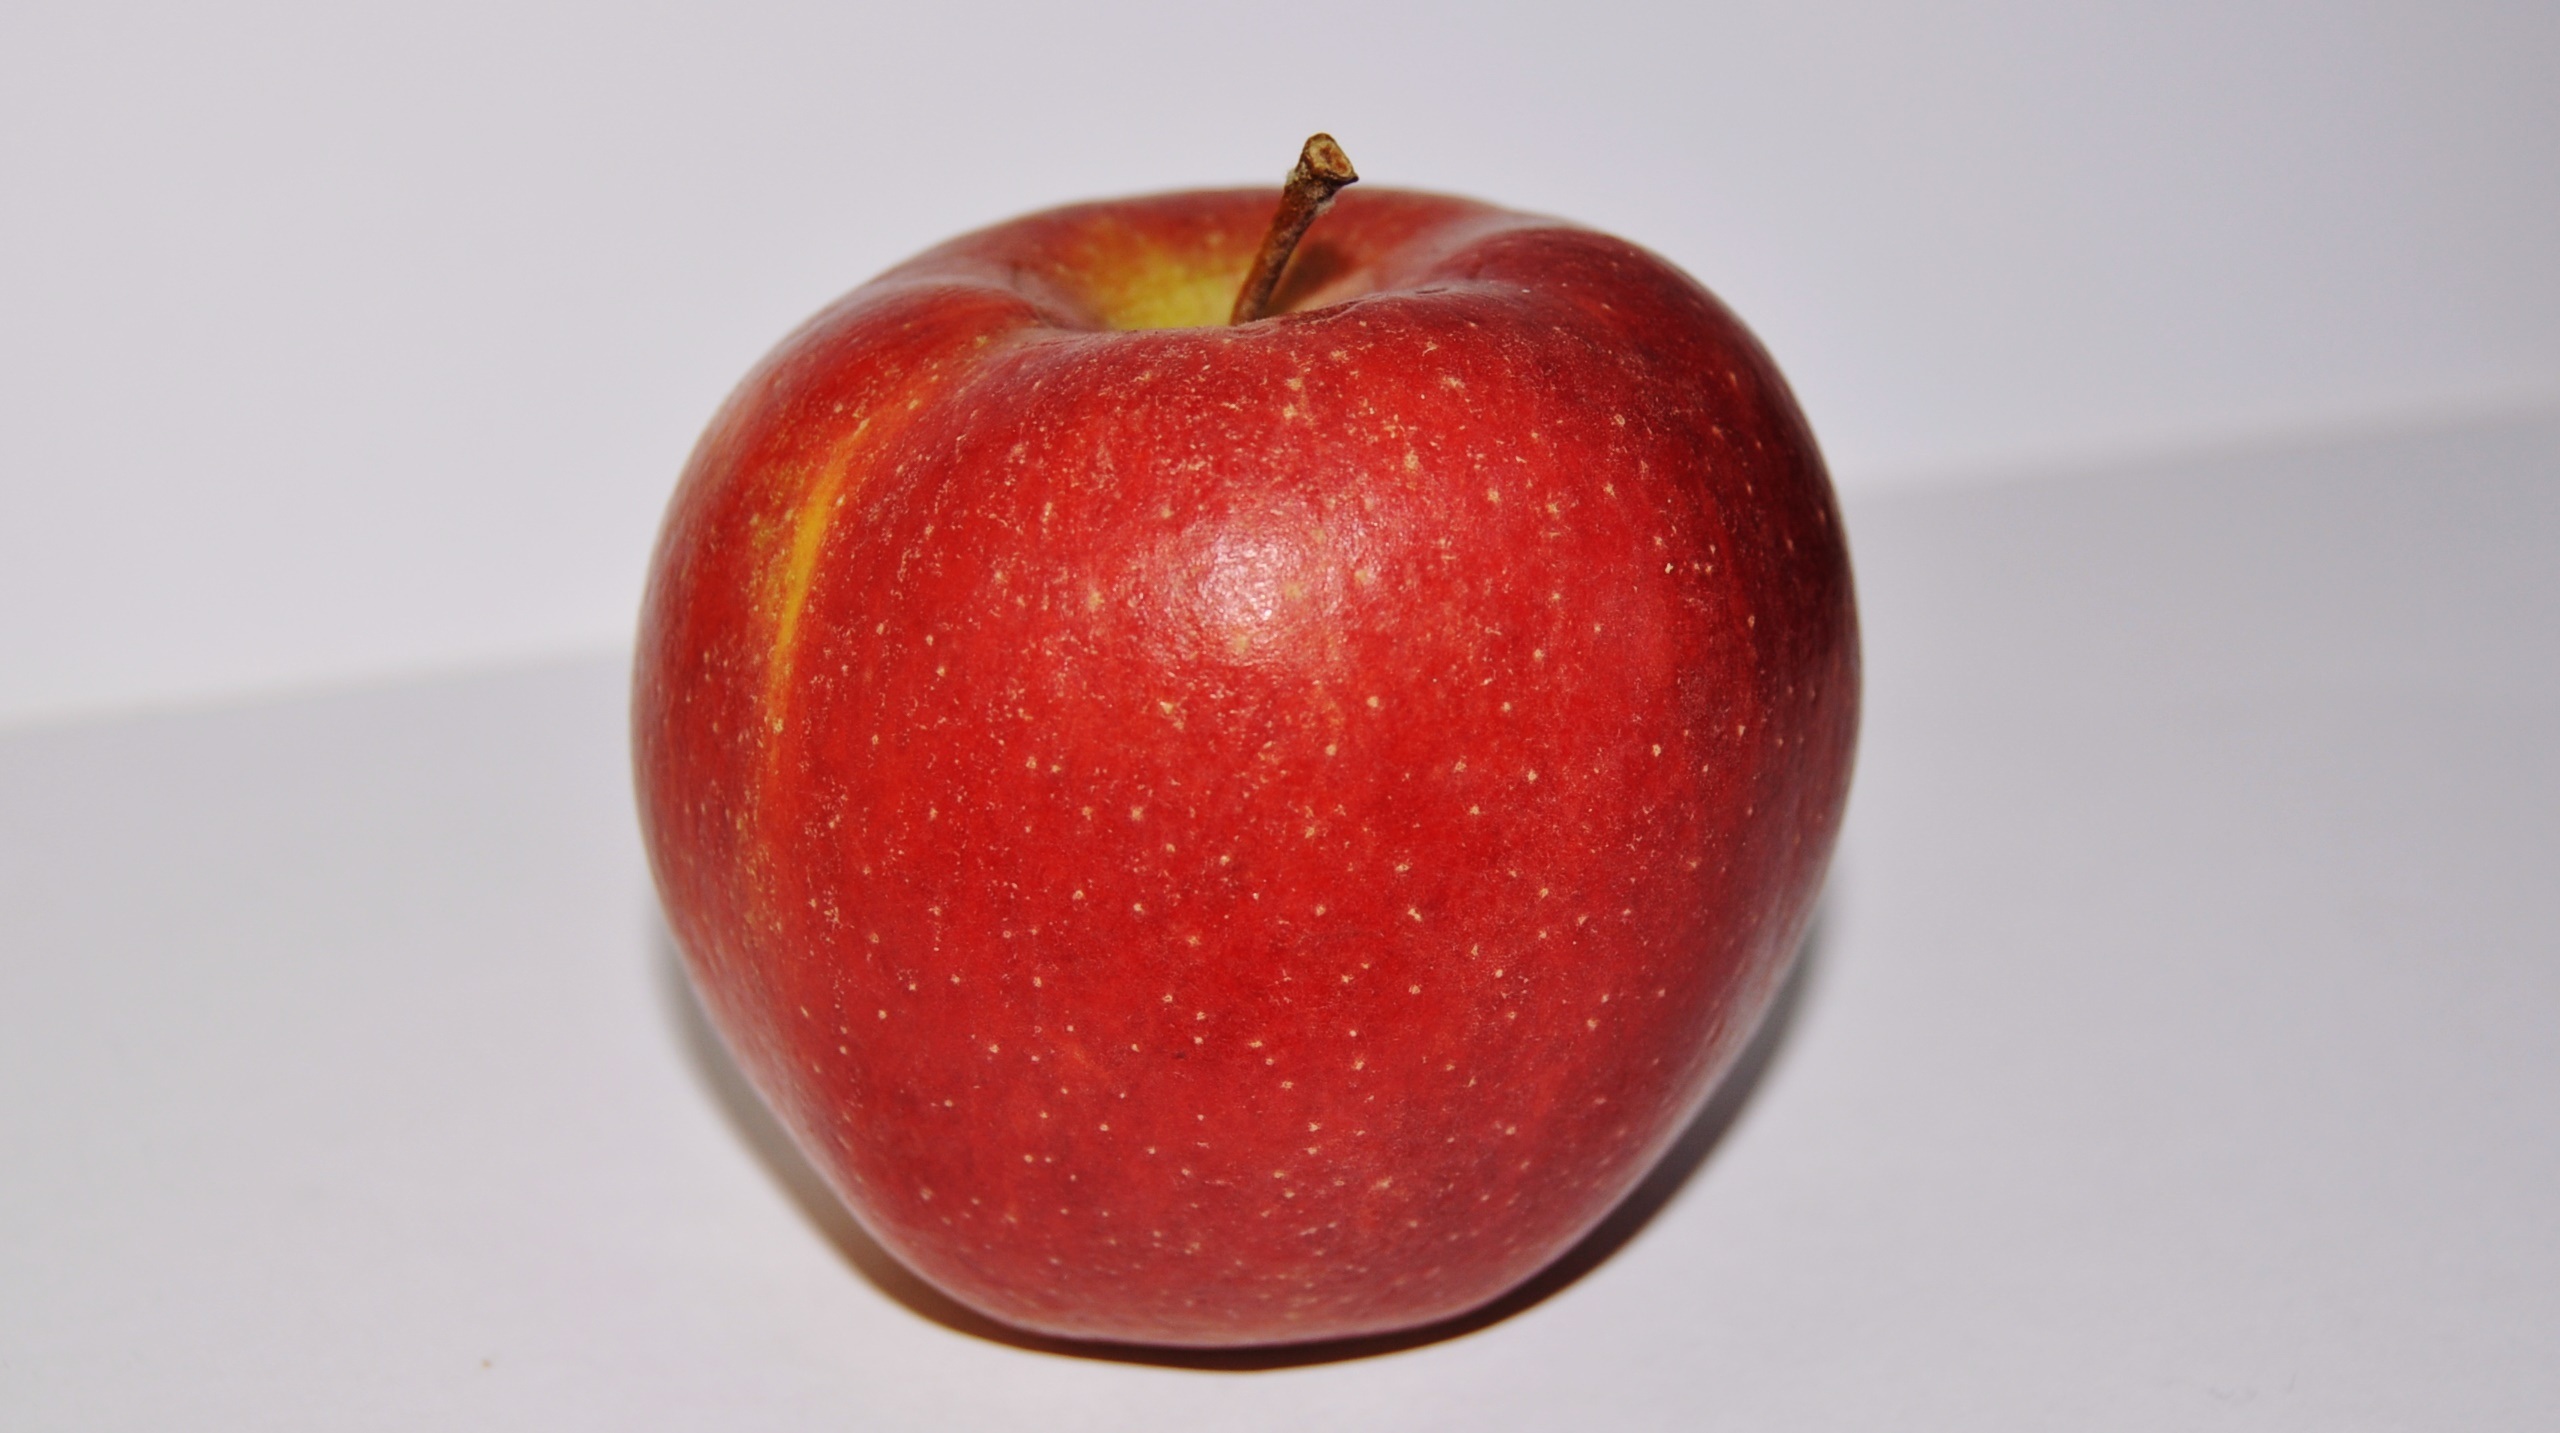
apple, plant, fruit, food, red, produce, healthy, red apple, frisch, flowering plant, rose family, nectarine, land plant, rose order